Bedfont Sports F.C.

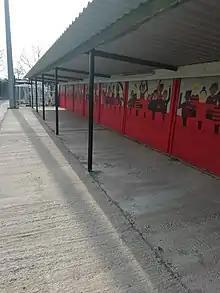

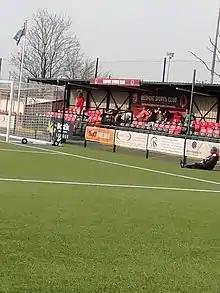

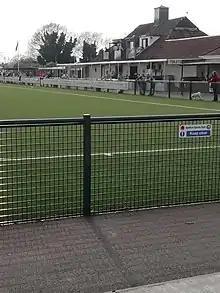

The club play at the Bedfont Recreation Ground on Hatton Road in Bedfont. It has a capacity of 3,000, of which 200 is covered. In 2018, the Bedfont Recreation Ground hosted a number of games in the CONIFA World Cup.